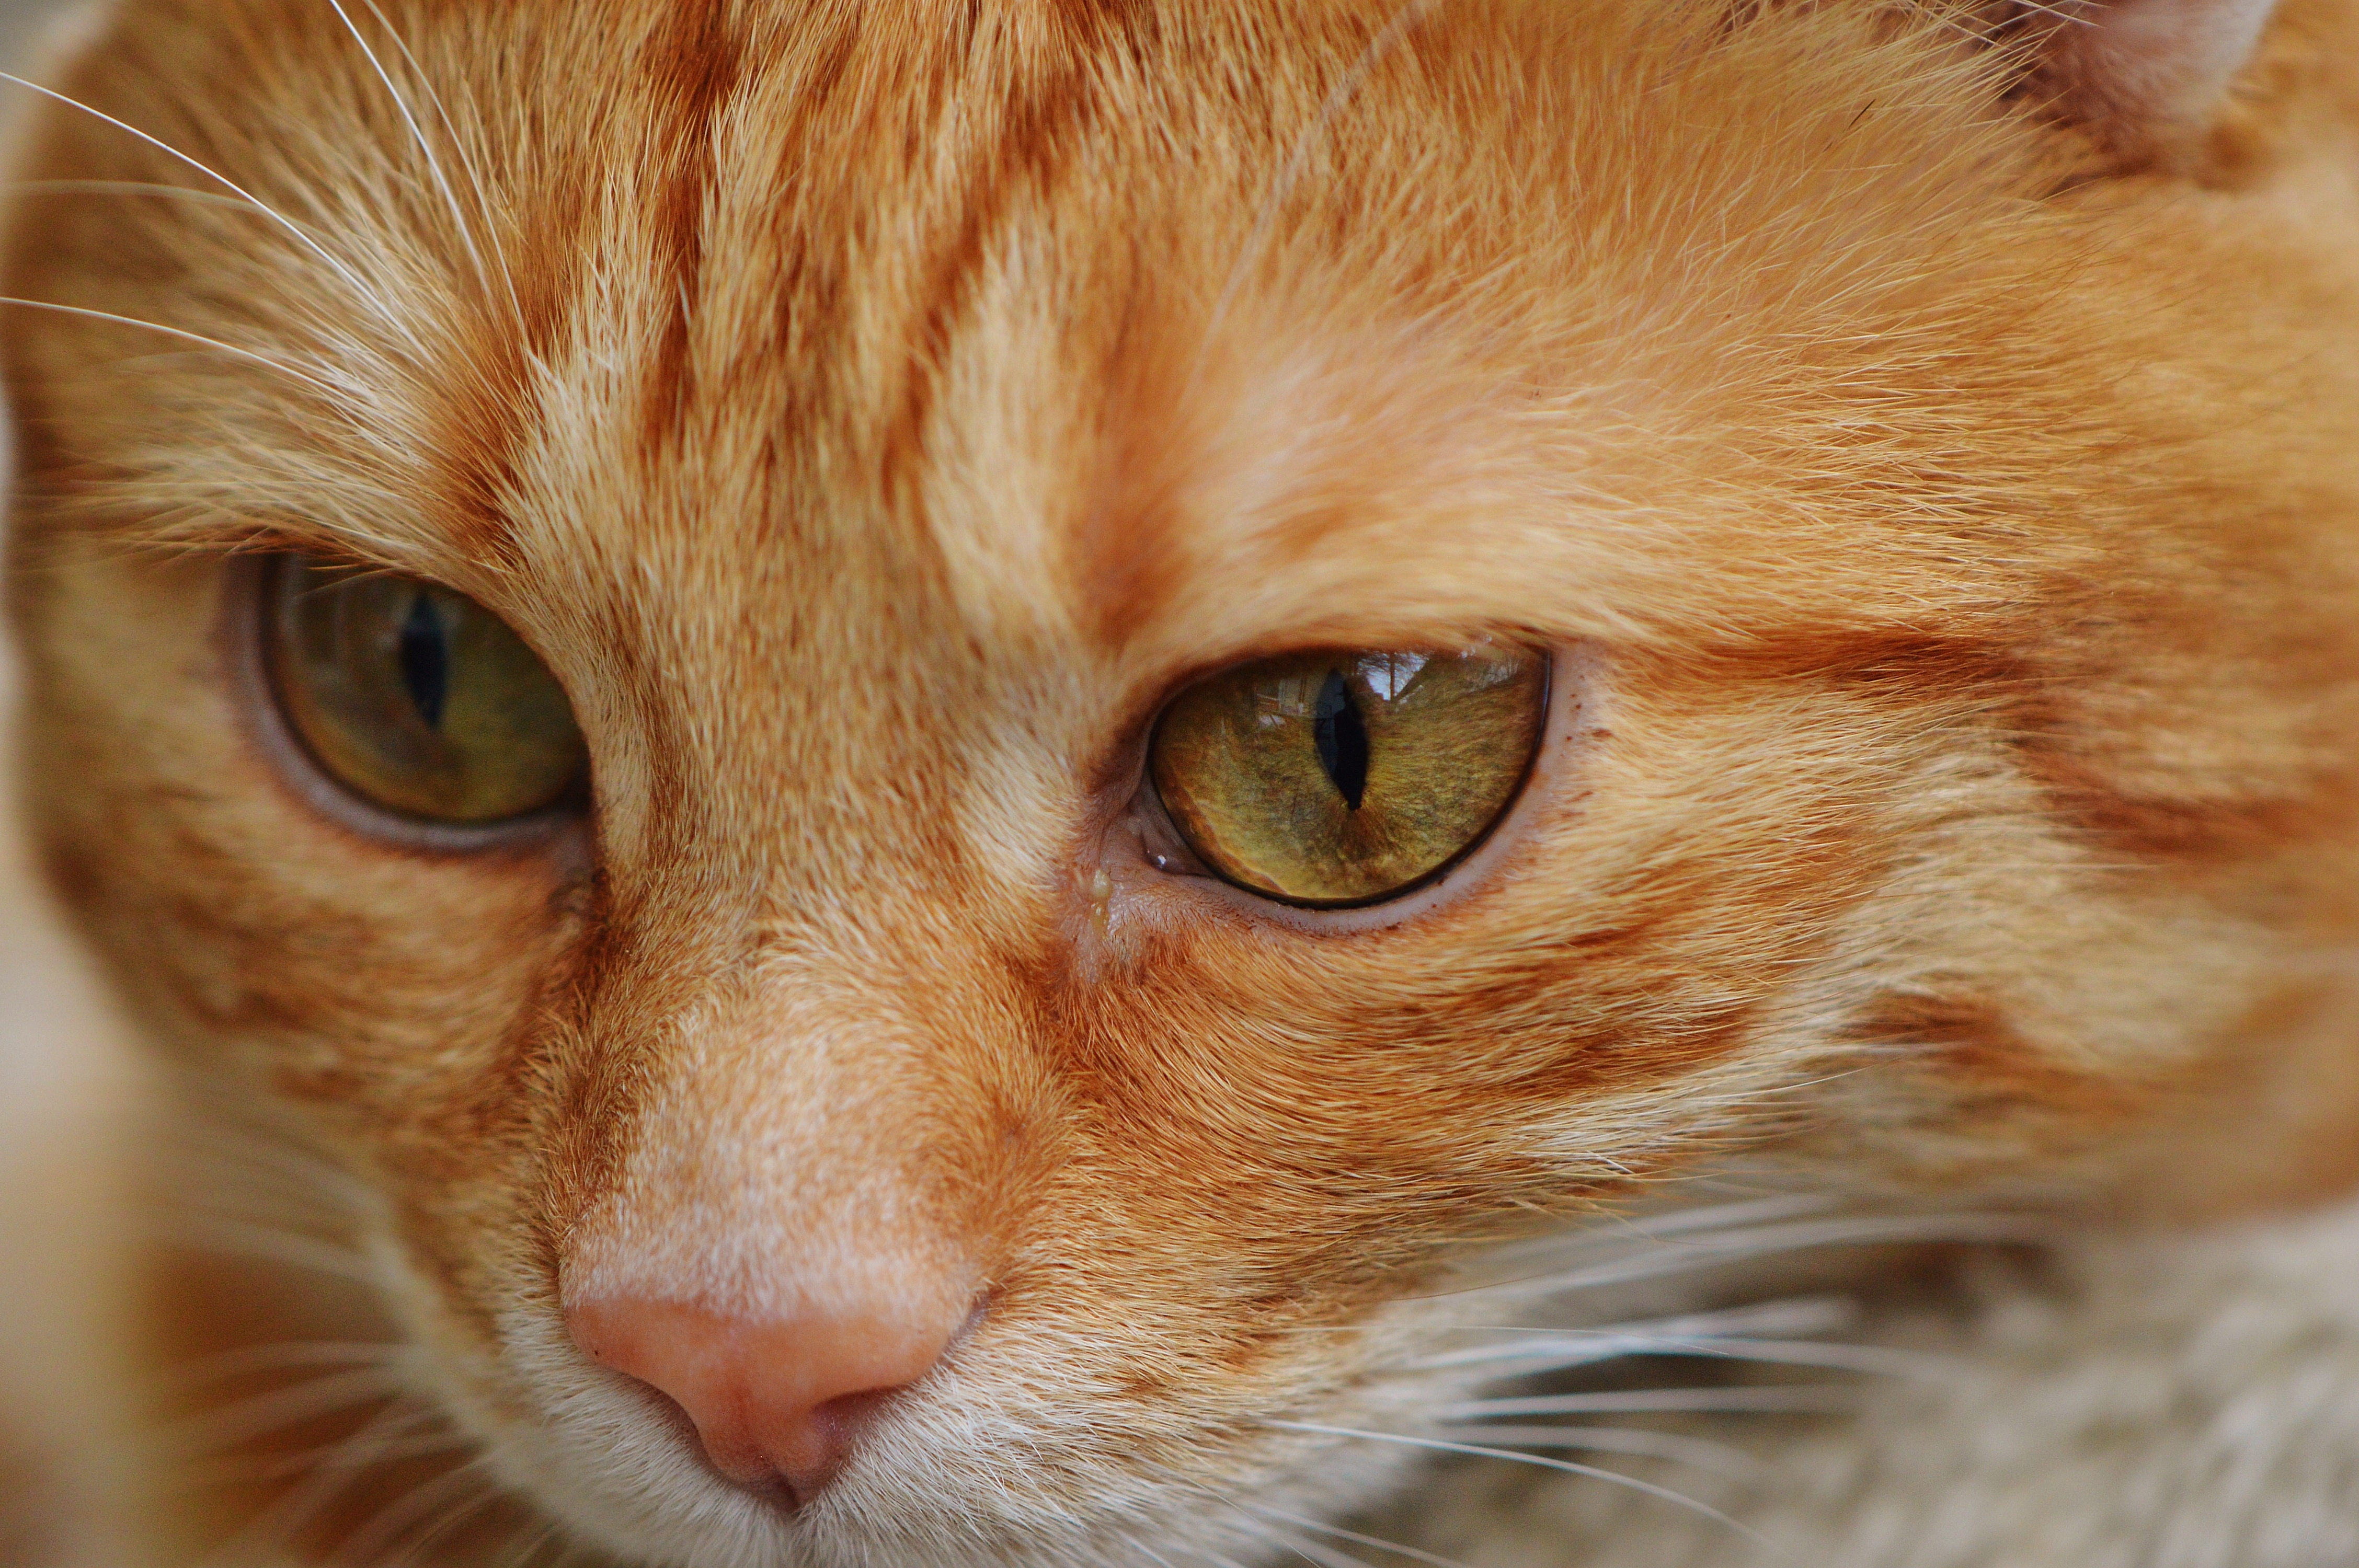
sweet, animal, cute, pet, fur, red, kitten, cat, mammal, playful, close up, nose, whiskers, snout, tiger, eye, adidas, skin, vertebrate, organ, cuddly, animal world, domestic cat, mackerel, cat face, young cat, red mackerel tabby, red cat, cat's eyes, tabby cat, small to medium sized cats, cat like mammal, carnivoran, rusty spotted cat